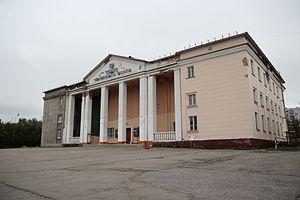
Mourmansk est une ville de Russie et la capitale de l'oblast de Mourmansk. Il s'agit aussi d'un port important situé sur la rive orientale de la baie de Kola, dans la mer de Barents. Sa population s'élevait à 287 847 habitants en 2020. Cinquante-sixième par sa population dans la Fédération de Russie, il s'agit de la plus grande ville au monde au nord du cercle Arctique. La ville vit principalement de l'exploitation du gaz de la mer de Barents et des activités portuaires.